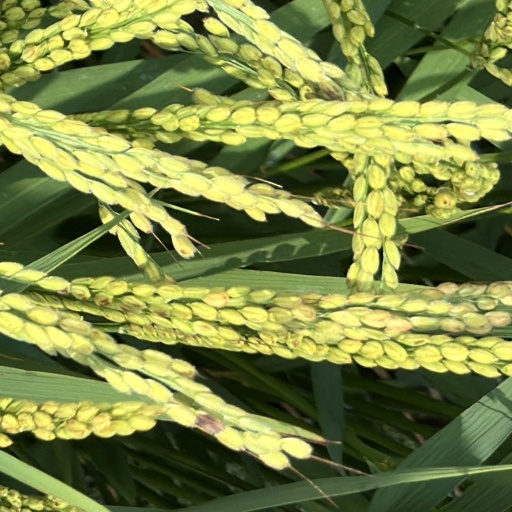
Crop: rice